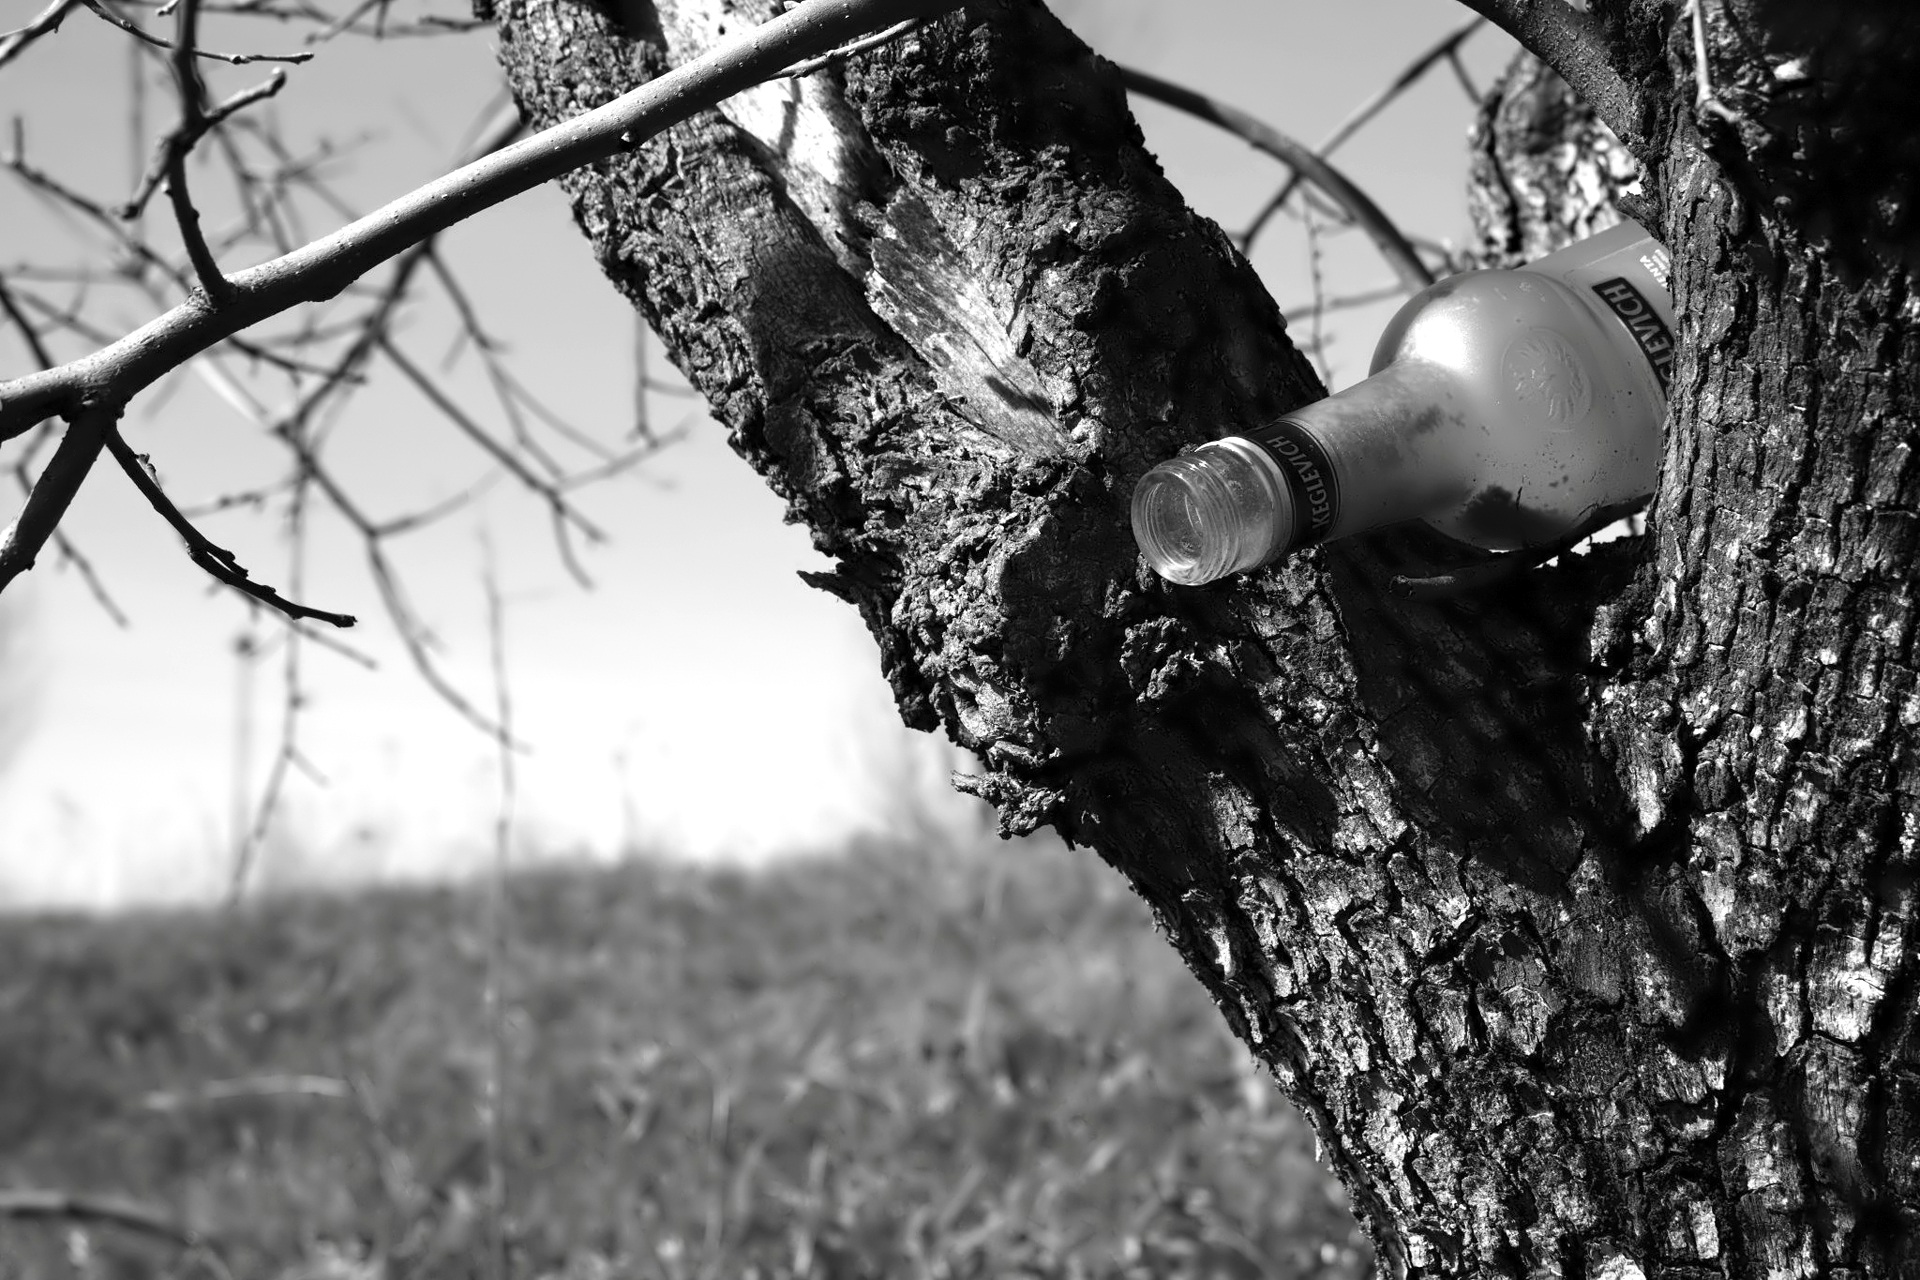
tree, nature, forest, branch, snow, winter, black and white, plant, wood, white, photography, sunlight, glass, trunk, bark, spring, autumn, gray, bottle, black, monochrome, season, tree trunk, nero, vodka, monochrome photography, woody plant